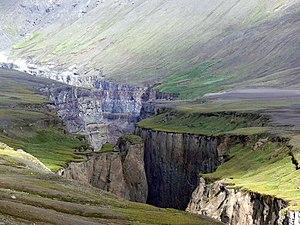
La centrale hydroélectrique de Kárahnjúka et le barrage de Kárahnjúka, en islandais Kárahnjúkavirkjun et Kárahnjúkastíflan, est un complexe hydroélectrique d'une puissance de 690 MW et qui produit 4600 GWh par an. Il est situé à l'est de l'Islande, au nord du glacier Vatnajökull sur les rivières Jökulsá á Brú et Jökulsá í Fljótsdal. Cette centrale a été construite pour alimenter la fonderie d'aluminium Fjardaál, située à Reyðarfjörður, à 75 km à l'est. Ce projet, achevé en 2009, fut très controversé en Islande pour son impact environnemental et pour l'utilisation de travailleurs majoritairement étrangers. C'est la société italienne Impregilo qui a réalisé la totalité de cet ouvrage.